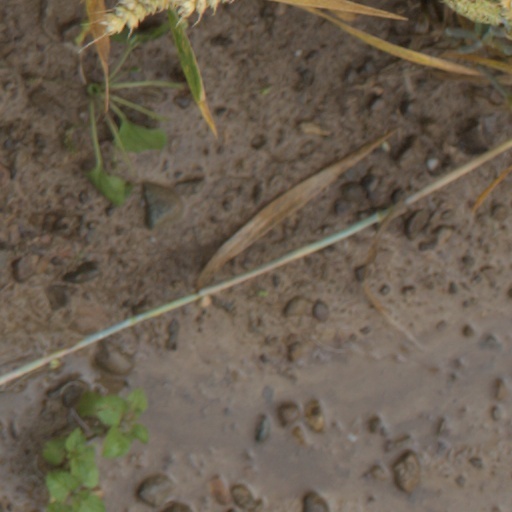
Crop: wheat